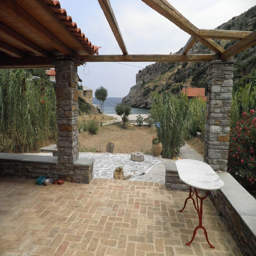
the view from the terrace of the house